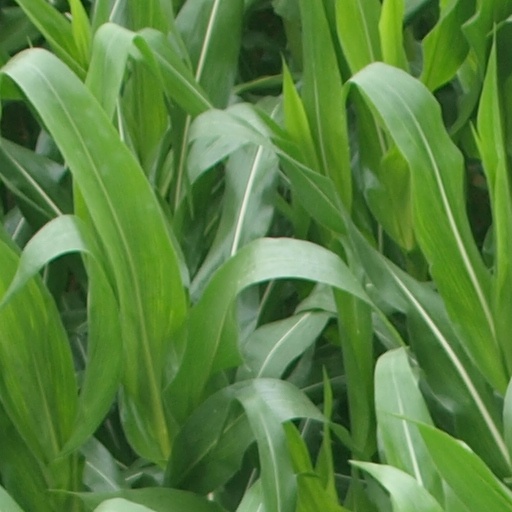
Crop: maize; corn